Golden North Salmon Derby

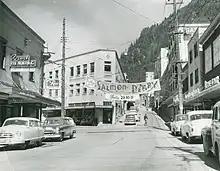
This view of Franklin Street in 1955 shows a banner for the Golden North Salmon Derby hanging above the intersection of Franklin and Front Streets. The Triangle Building is directly behind the banner.

The derby has evolved for over 50 years. It was begun on August 31, 1947, and earned its official name in 1948. For many years, live coverage of the derby has been broadcast on local radio stations KINY and KSUP. There was no broadcast from 1980 to 1982, due to a dispute with the Federal Communications Commission.